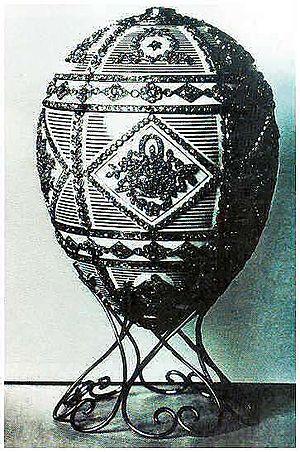
Les œufs de Fabergé sont des objets précieux créés par le joaillier Pierre-Karl Fabergé.